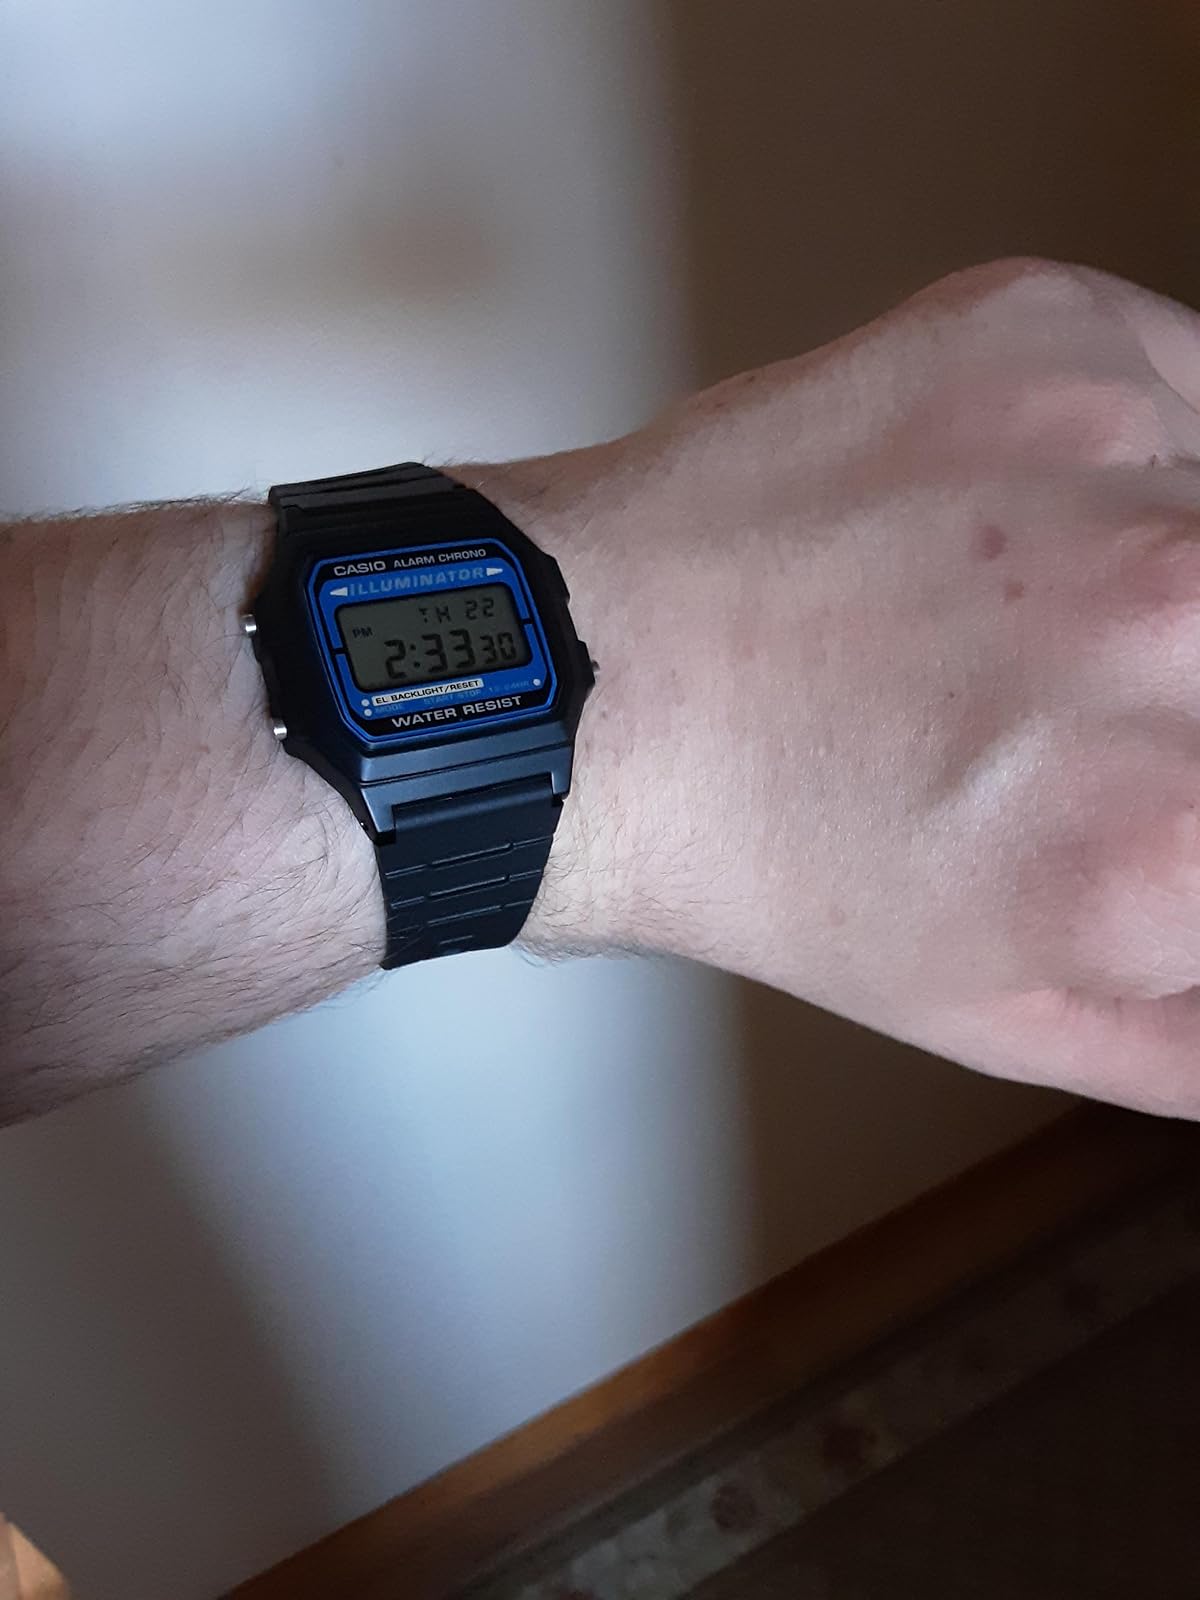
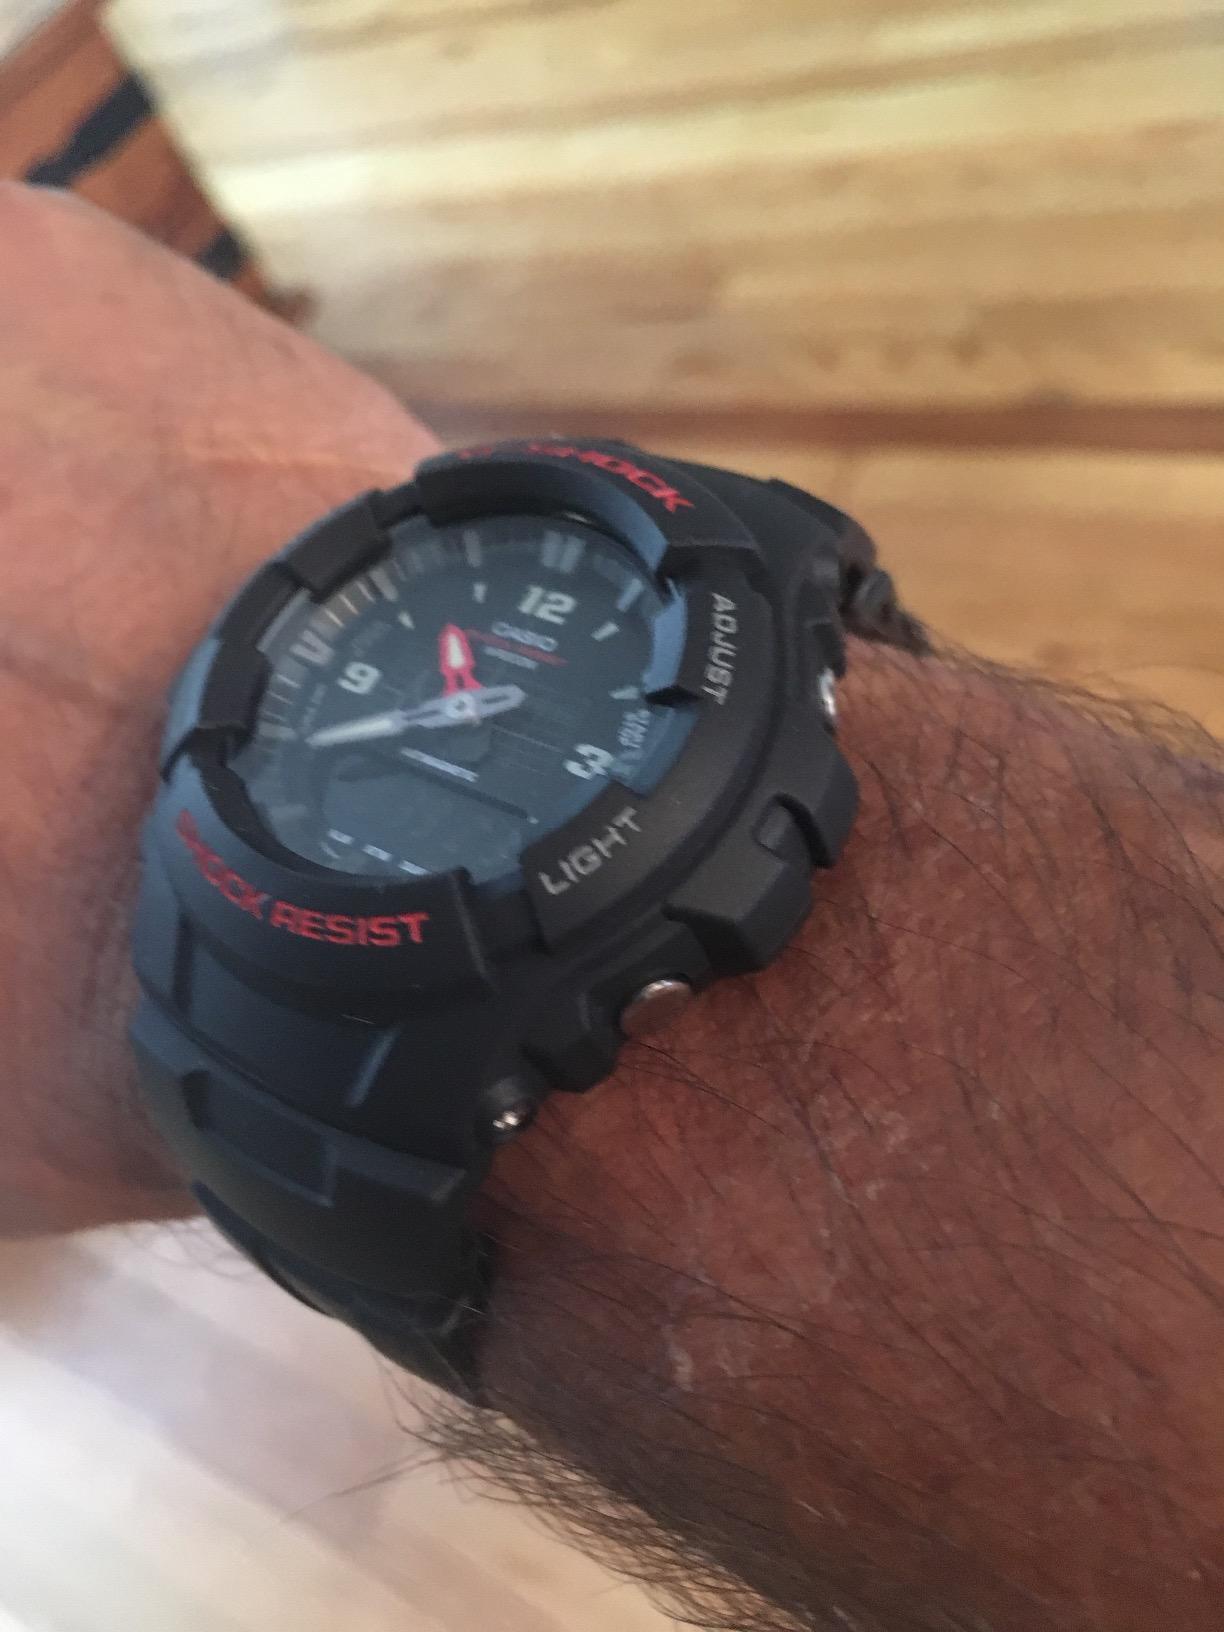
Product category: accessories_watch
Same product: no